New Mexico State Road 53

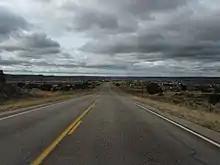
NM 53 approaching Zuni Pueblo

NM 53 was originally the east end of NM 54 and then after 1927 a short route extending west from Grants, it was extended over old NM 36 to the Arizona border by the 1940s. It was renamed as NM 53 to avoid confusion with U.S. Route 54 (US 54). In the 1940s, NM 53 was extended northeast from Milan to San Mateo, a small town near Mt. Taylor. The segment from Milan to San Mateo was renumbered NM 605 in 1988.